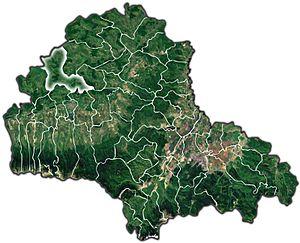
Șoarș est une commune roumaine du județ de Brașov, dans la région historique de Transylvanie. Elle est composée des cinq villages suivants :